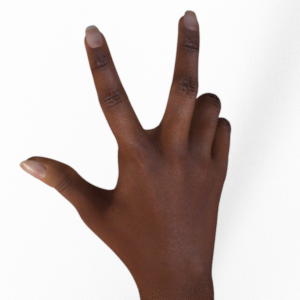
Label: scissors